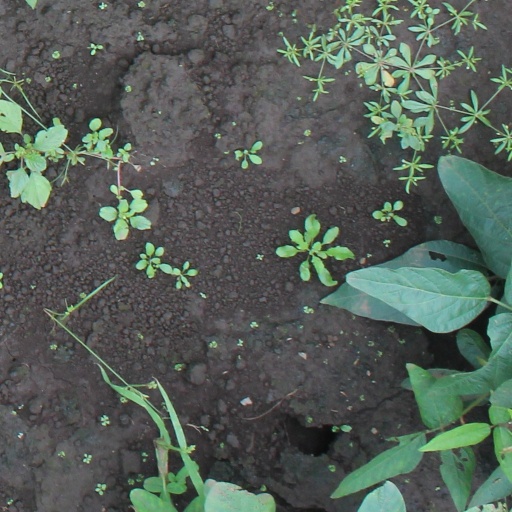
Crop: soybean